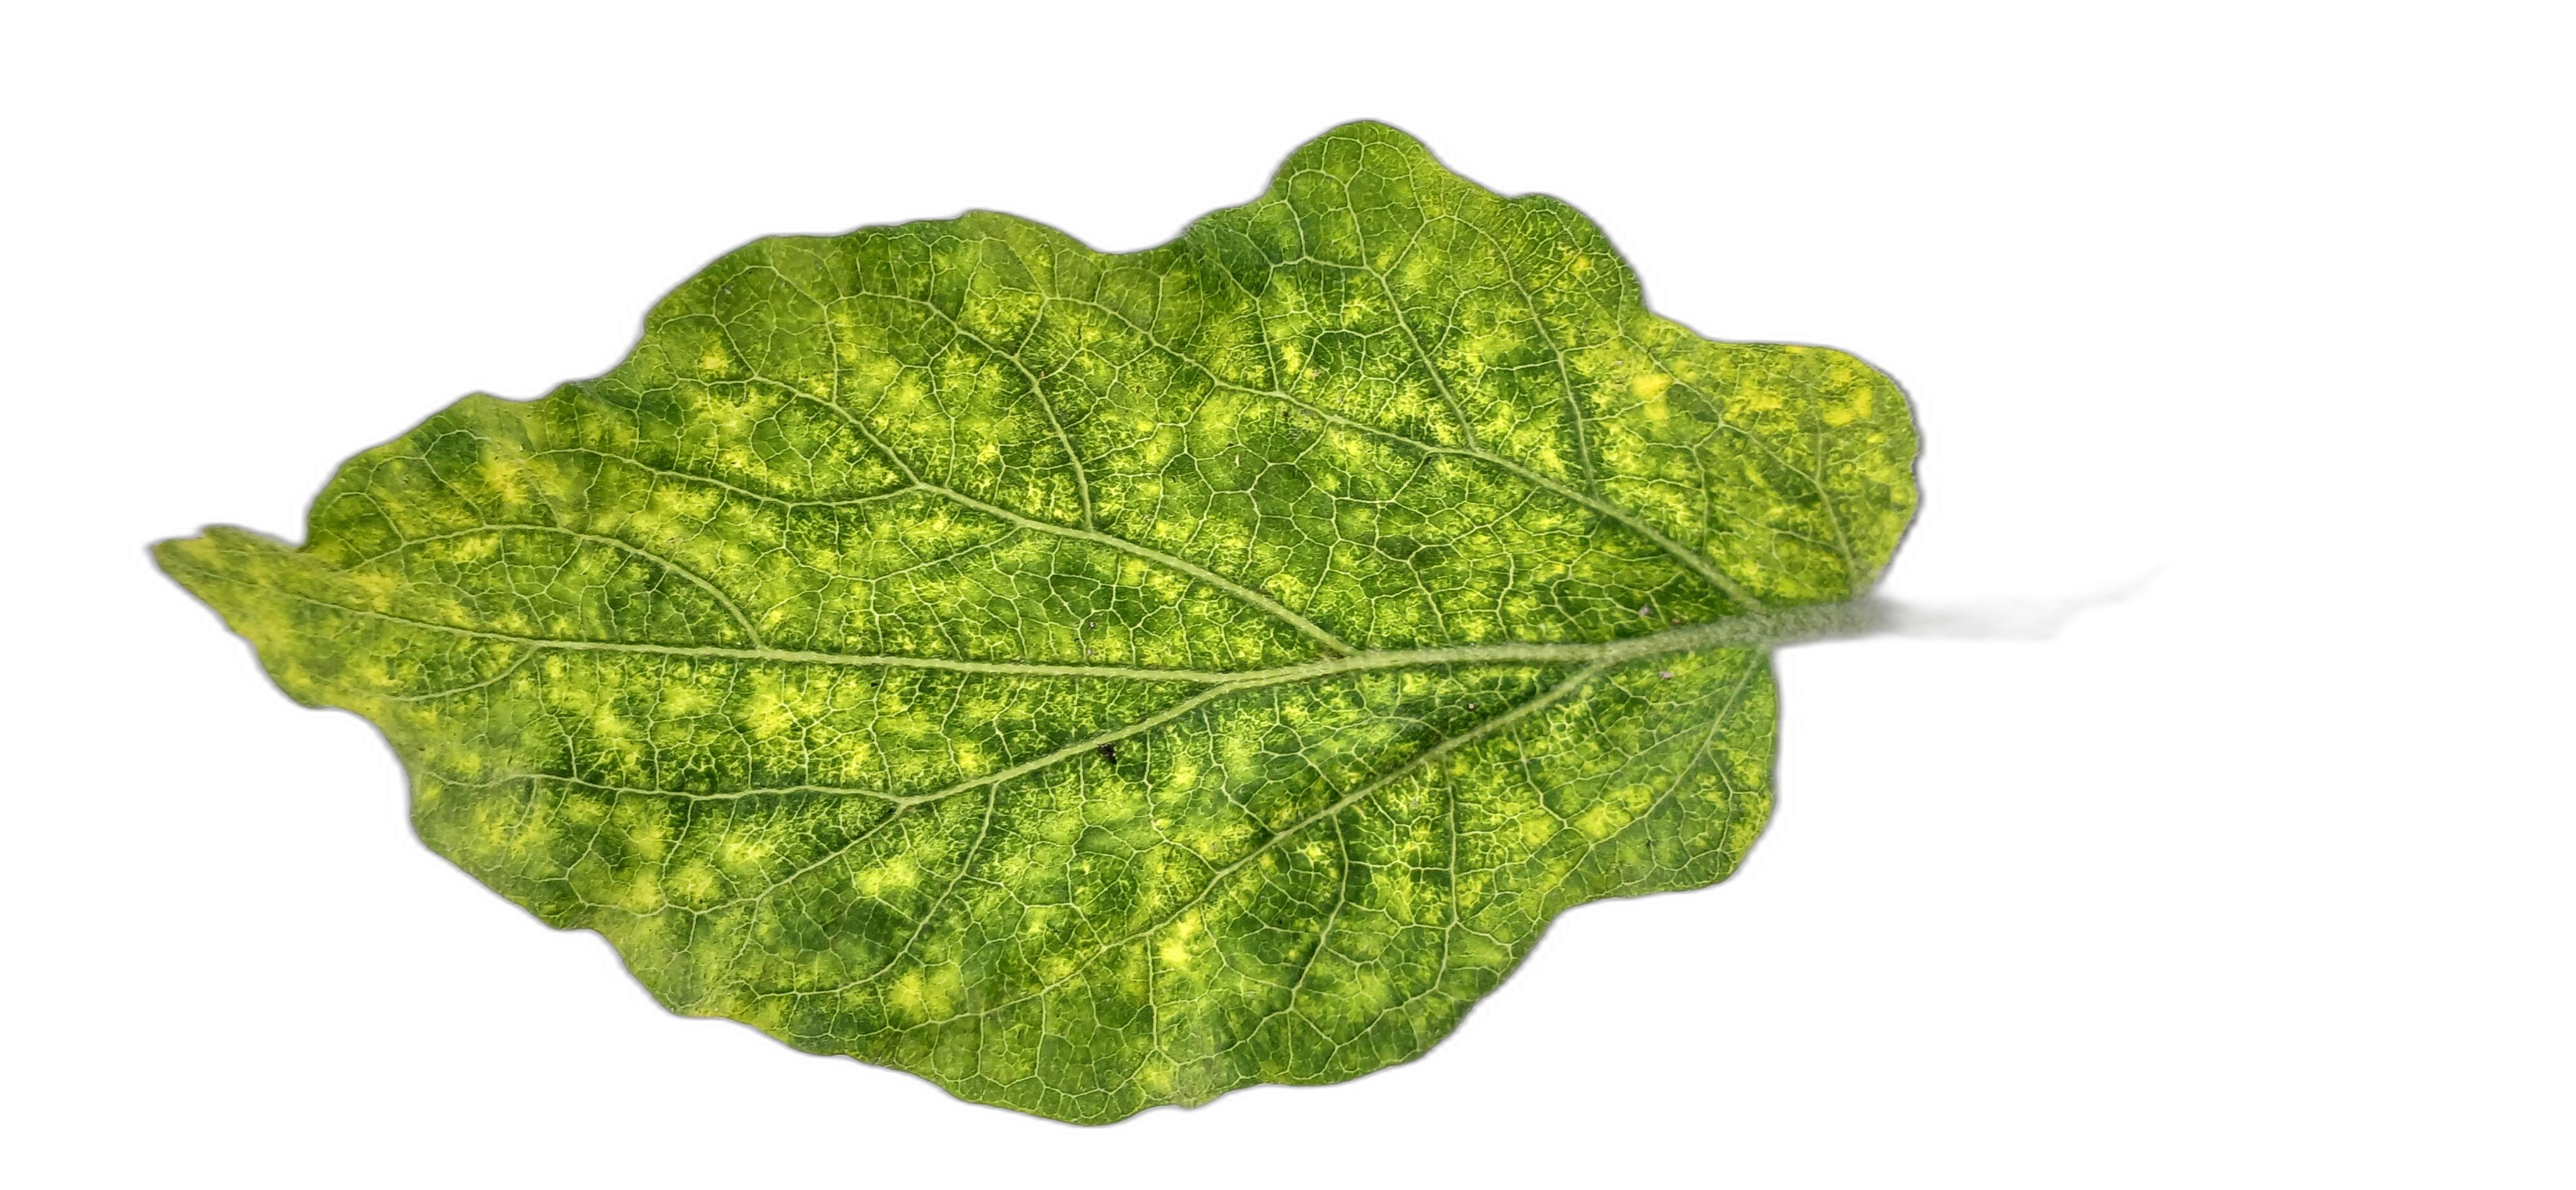
Label: Mosaic Virus Disease